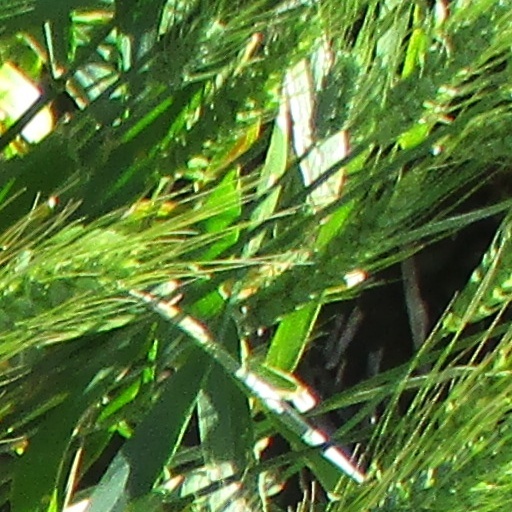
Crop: wheat